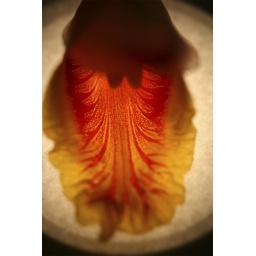
Taken on white sheet of paper bottom lit by Mag-lite